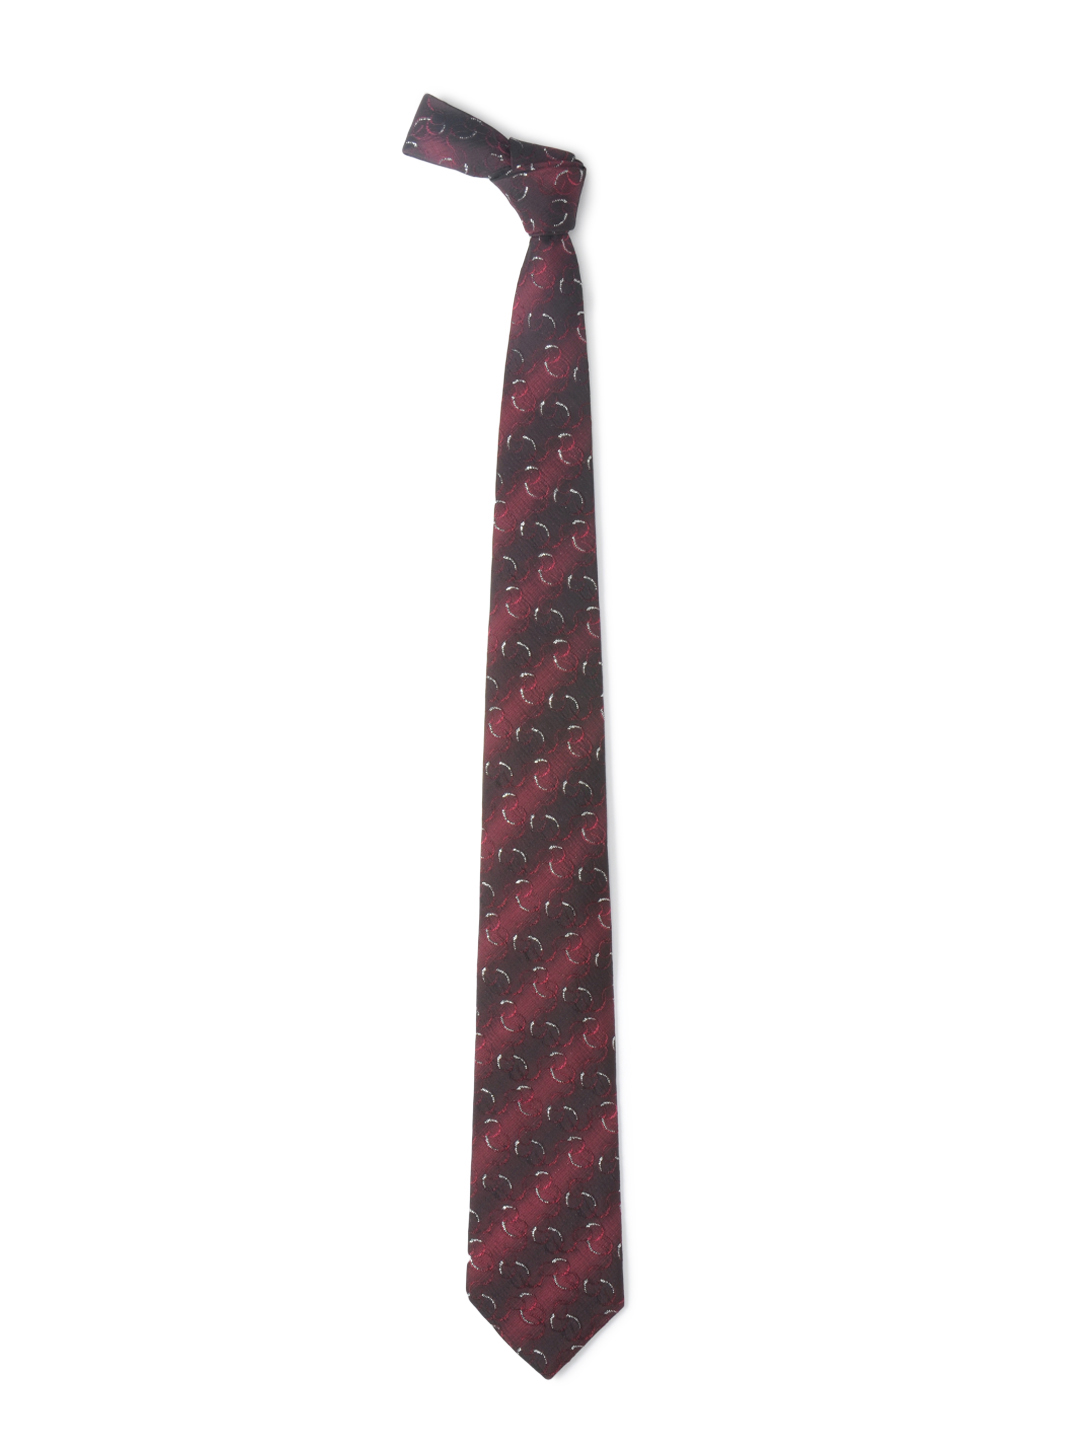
Hakashi Men Maroon Silk Tie
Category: Accessories / Ties / Ties
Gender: Men
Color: Maroon
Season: Summer 2012
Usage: Casual